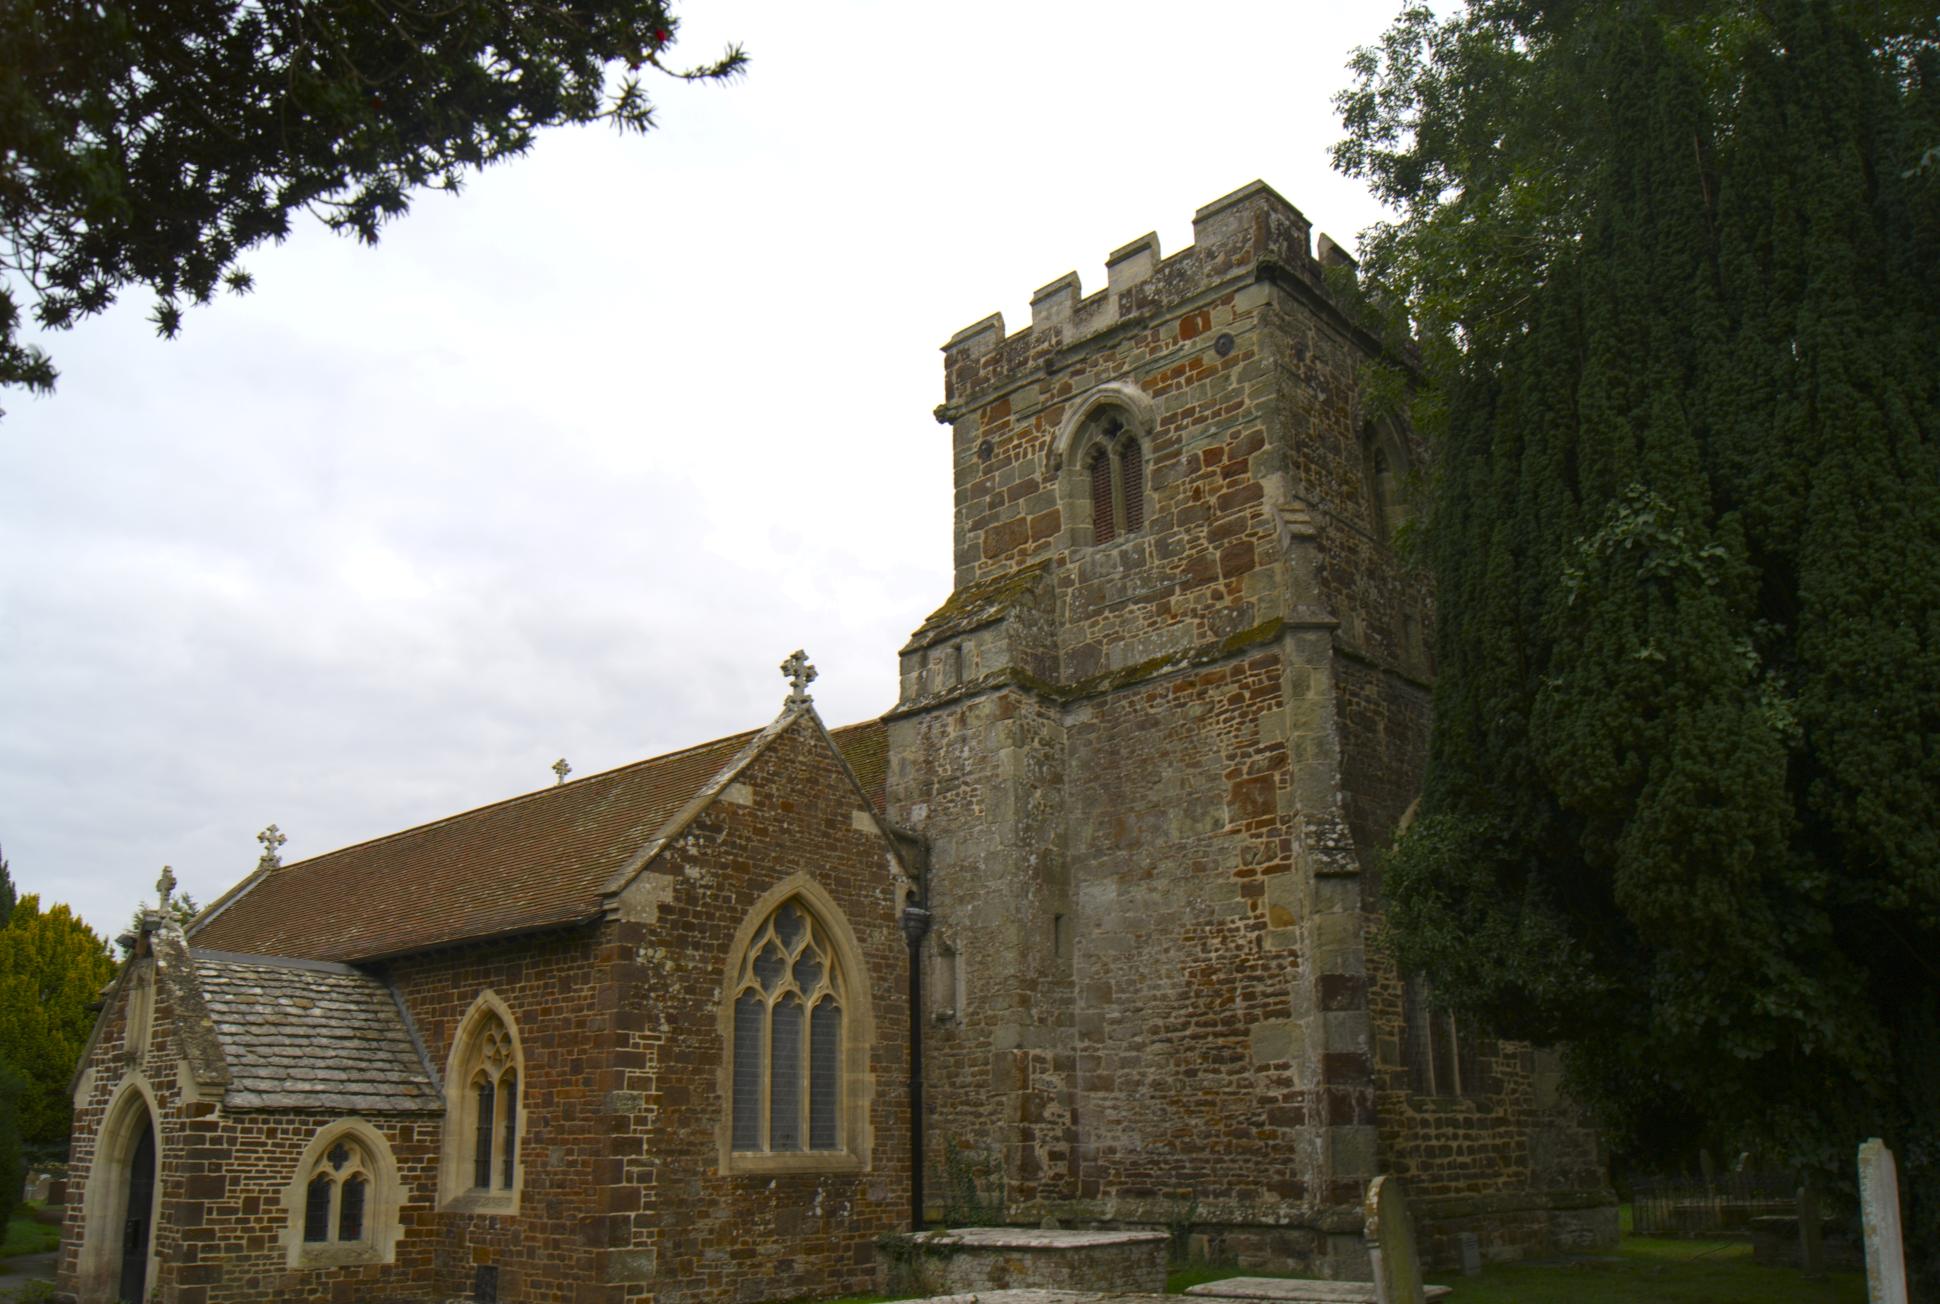
building, village, church, chapel, place of worship, monastery, abbey, estate, spanish missions in california